Paul Blokhuis

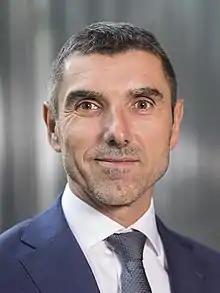
Blokhuis in 2017

Paulus "Paul" Blokhuis (born 14 November 1963) is a Dutch politician who served as State Secretary for Health, Welfare and Sport in the Third Rutte cabinet from 2017 to 2022. He is a member of the Christian Union (CU).